2015 Africa Cup of Nations qualification

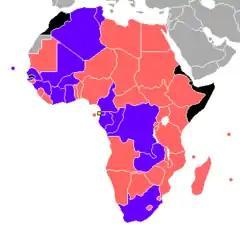

The qualifying draw was supposed to take place in Morocco on 10 March 2013 during CAF General Assembly. However, the CAF Executive Committee decided on 8 March 2013 that the qualifying draw would be held on 31 January 2014 in South Africa in line with the 2014 African Nations Championship. However, on 28 January 2014, the draw date was reported to have changed once again. The qualifying draw was held on 27 April 2014 in Cairo, Egypt (with the exception of the preliminary round which was held on 21 February 2014 in Cairo).